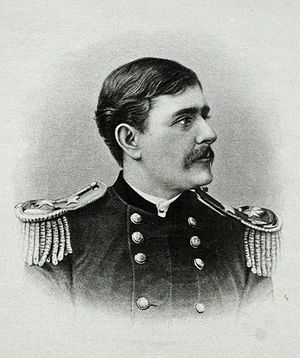
Galusha Pennypacker
Litografi af Galusha Pennypacker
Galusha Pennypacker var en amerikansk officer, der gjorde tjeneste i nordstatshæren under den amerikanske borgerkrig. Hvor mange kilder hævder, at Brigadegeneral George Armstrong Custer var borgerkrigens yngste general, var det i virkeligheden Pennypacker. Faktisk var han end ikke gammel nok til at stemme, da han blev udnævnt til brigadegeneral, og hverken før eller senere er der udnævnt en general, der har været yngre end Galusha Pennypacker.